Cossonay

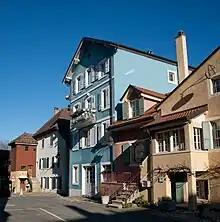
Old town of Cossonay

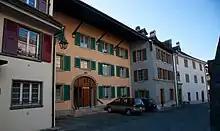
Old town of Cossonay

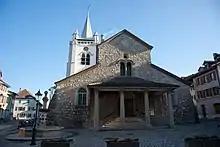
Church in Cossonay

Cossonay has a population of . , 19.3% of the population are resident foreign nationals. Over the last 10 years (1999–2009 ) the population has changed at a rate of 39.7%. It has changed at a rate of 31.5% due to migration and at a rate of 9.1% due to births and deaths.